Croatian cuisine

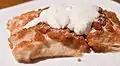
Zagorski štrukli

Croatian cuisine is heterogeneous and is known as a cuisine of the regions, since every region of Croatia has its own distinct culinary tradition. Its roots date back to ancient times. The differences in the selection of foodstuffs and forms of cooking are most notable between those in mainland and those in coastal regions. Mainland cuisine is more characterized by Slavic features and influences from the more recent contacts with Turkish, Hungarian and Austrian cuisine, using lard for cooking, and spices such as black pepper, paprika, and garlic. The coastal region bears the influences of Greek and Roman cuisine, as well as of the later Mediterranean cuisine, in particular Italian (especially Venetian). Coastal cuisines use olive oil, herbs and spices such as rosemary, sage, bay leaf, oregano, marjoram, cinnamon, clove, nutmeg, and lemon and orange rind. Peasant cooking traditions are based on imaginative variations of several basic ingredients (cereals, dairy products, meat, fish, vegetables, nuts) and cooking procedures (stewing, grilling, roasting, baking), while bourgeois cuisine involves more complicated procedures and use of selected herbs and spices. Charcuterie is part of the Croatian culinary tradition in all regions. Food and recipes from other former Yugoslav countries are also popular in Croatia.